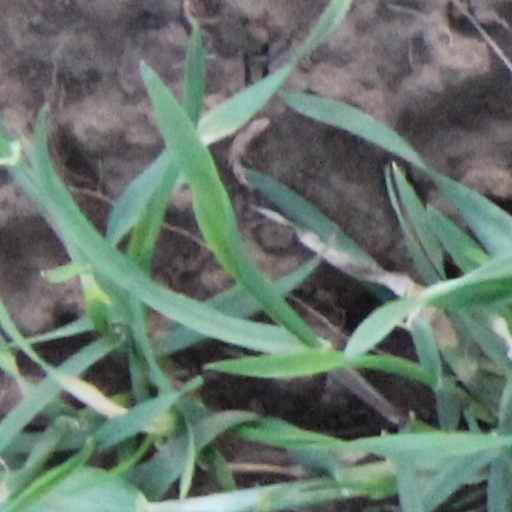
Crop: wheat